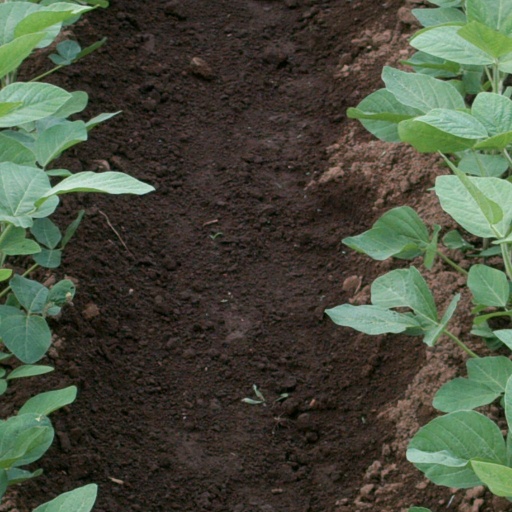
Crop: soybean